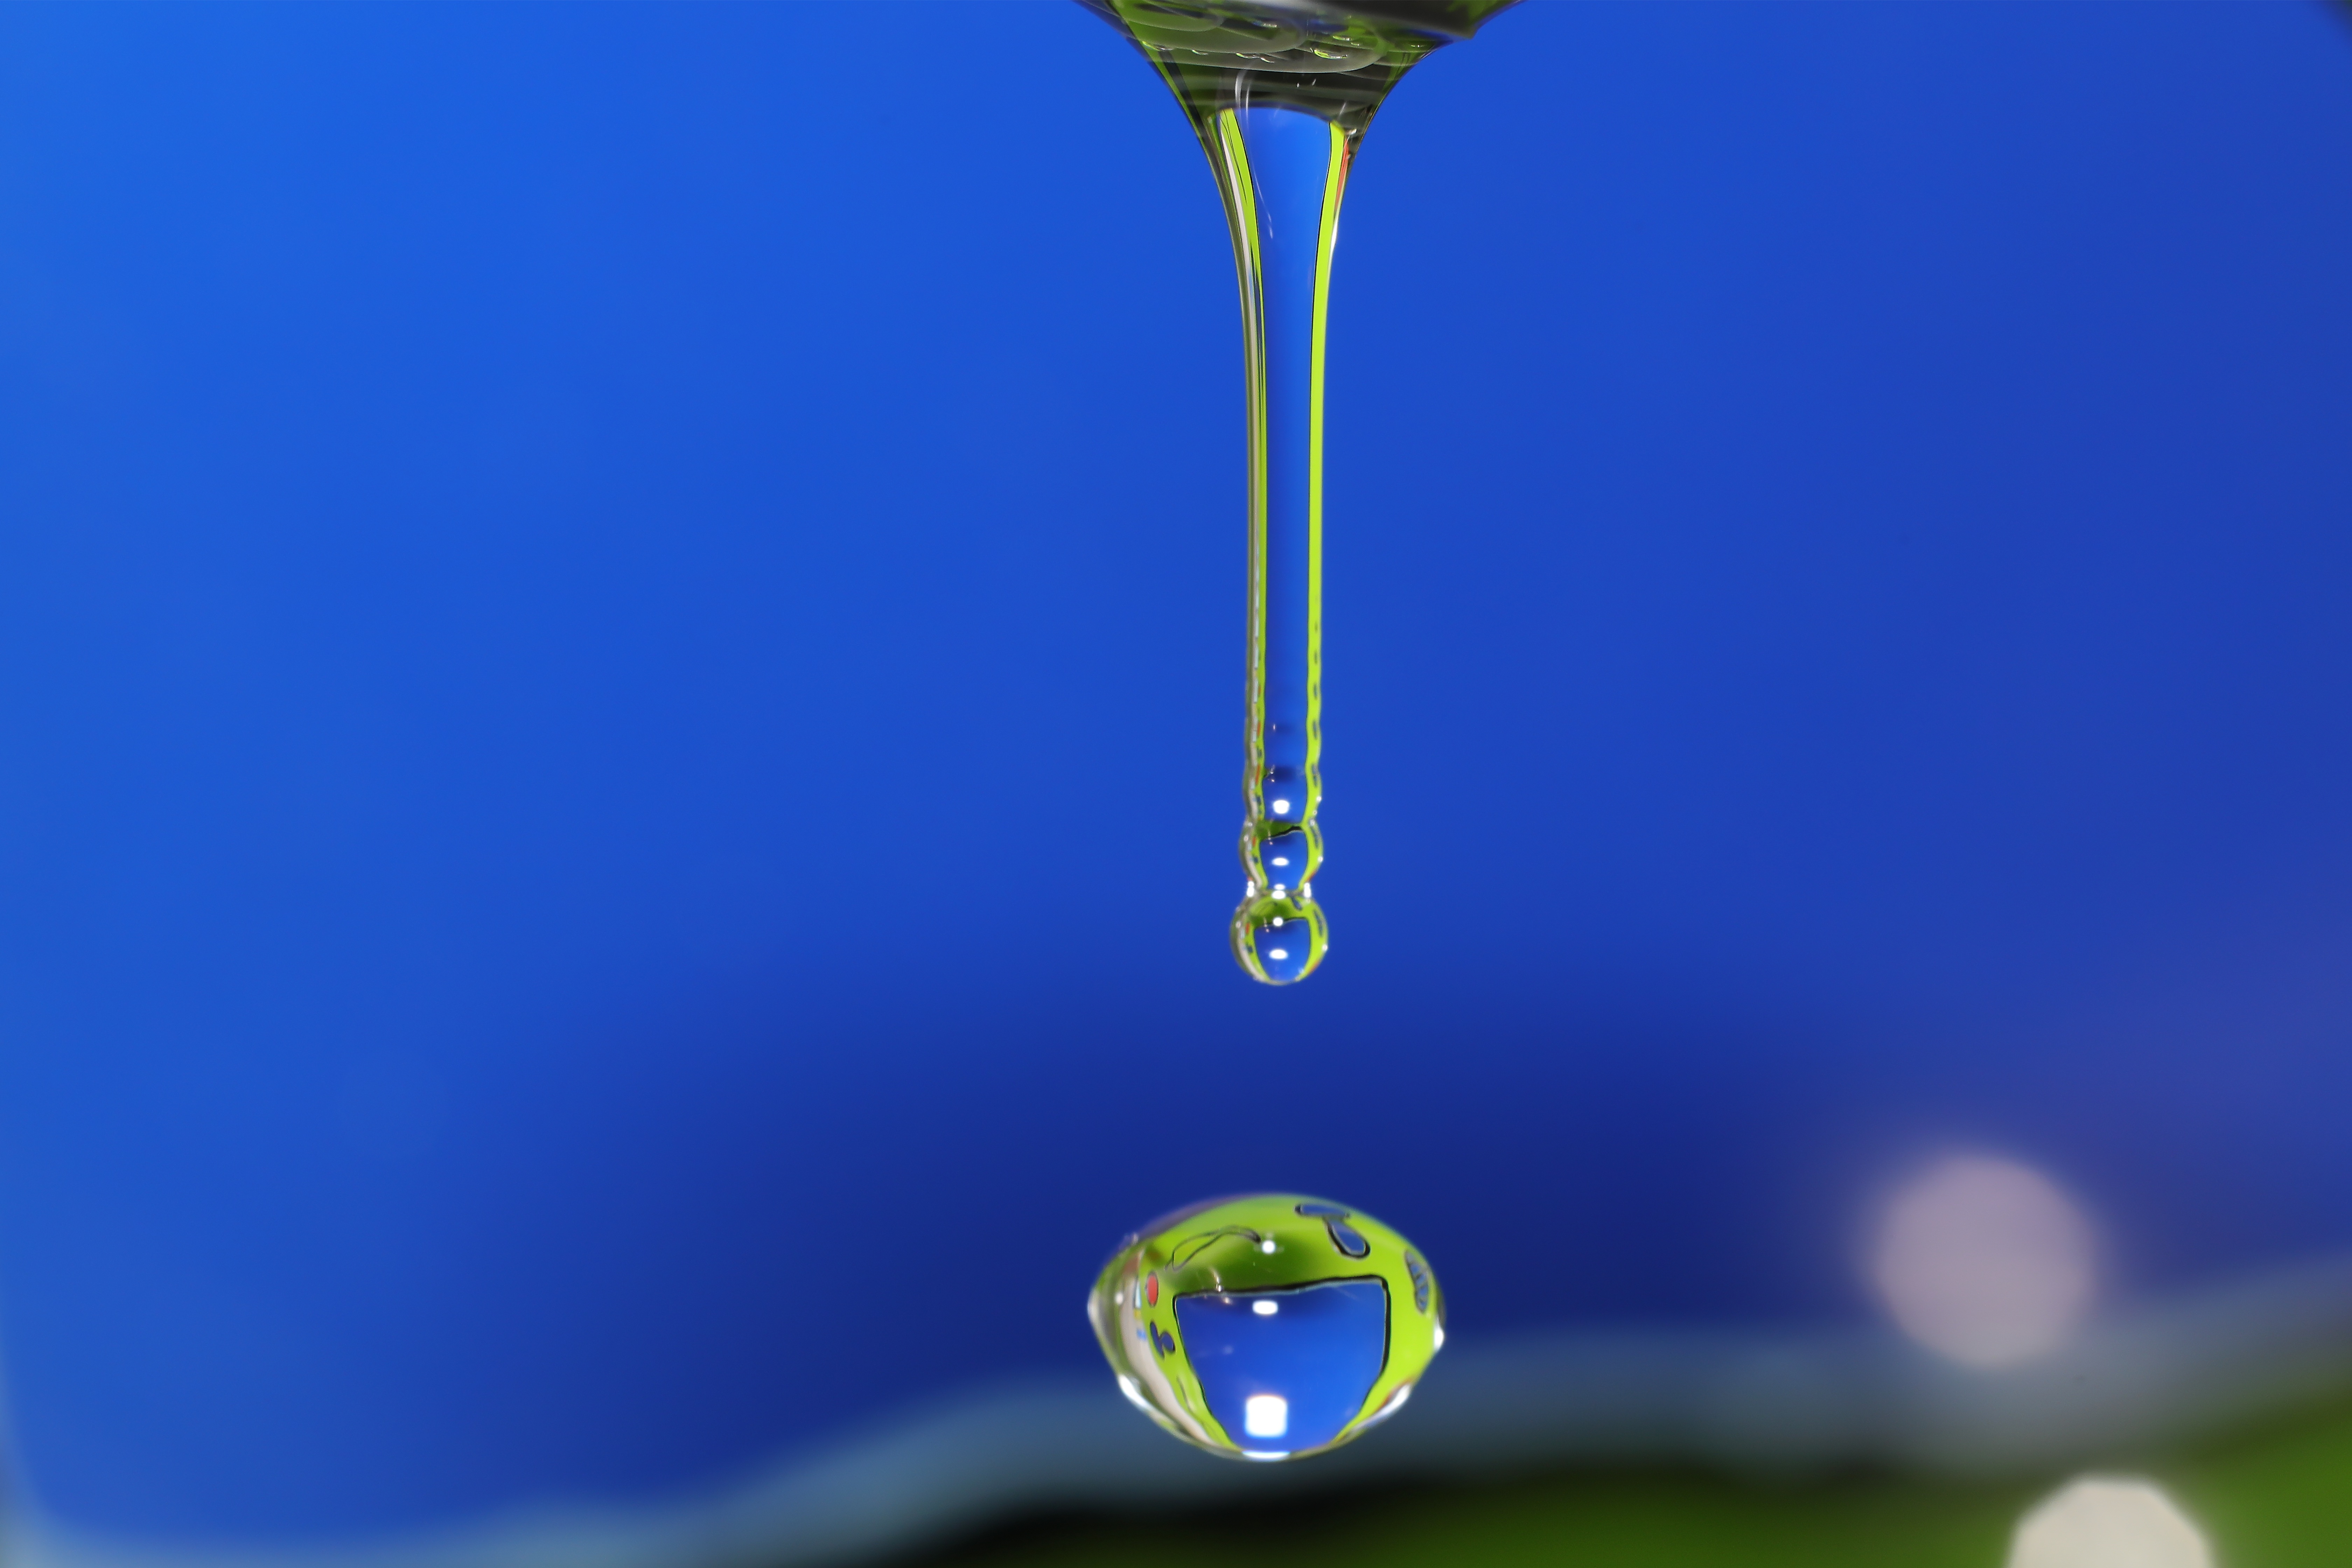
natural, water, liquid, azure, fluid, sky, martini glass, electric blue, drinking water, tableware, moisture, drop, circle, drinkware, macro photography, Transparent material, dew, symbol, reflection, glass, liquid bubble, logo, font, screenshot, graphics